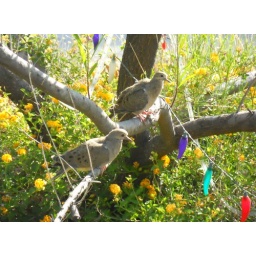
baby birds in tree